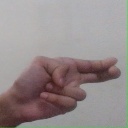
अक्षर: ह